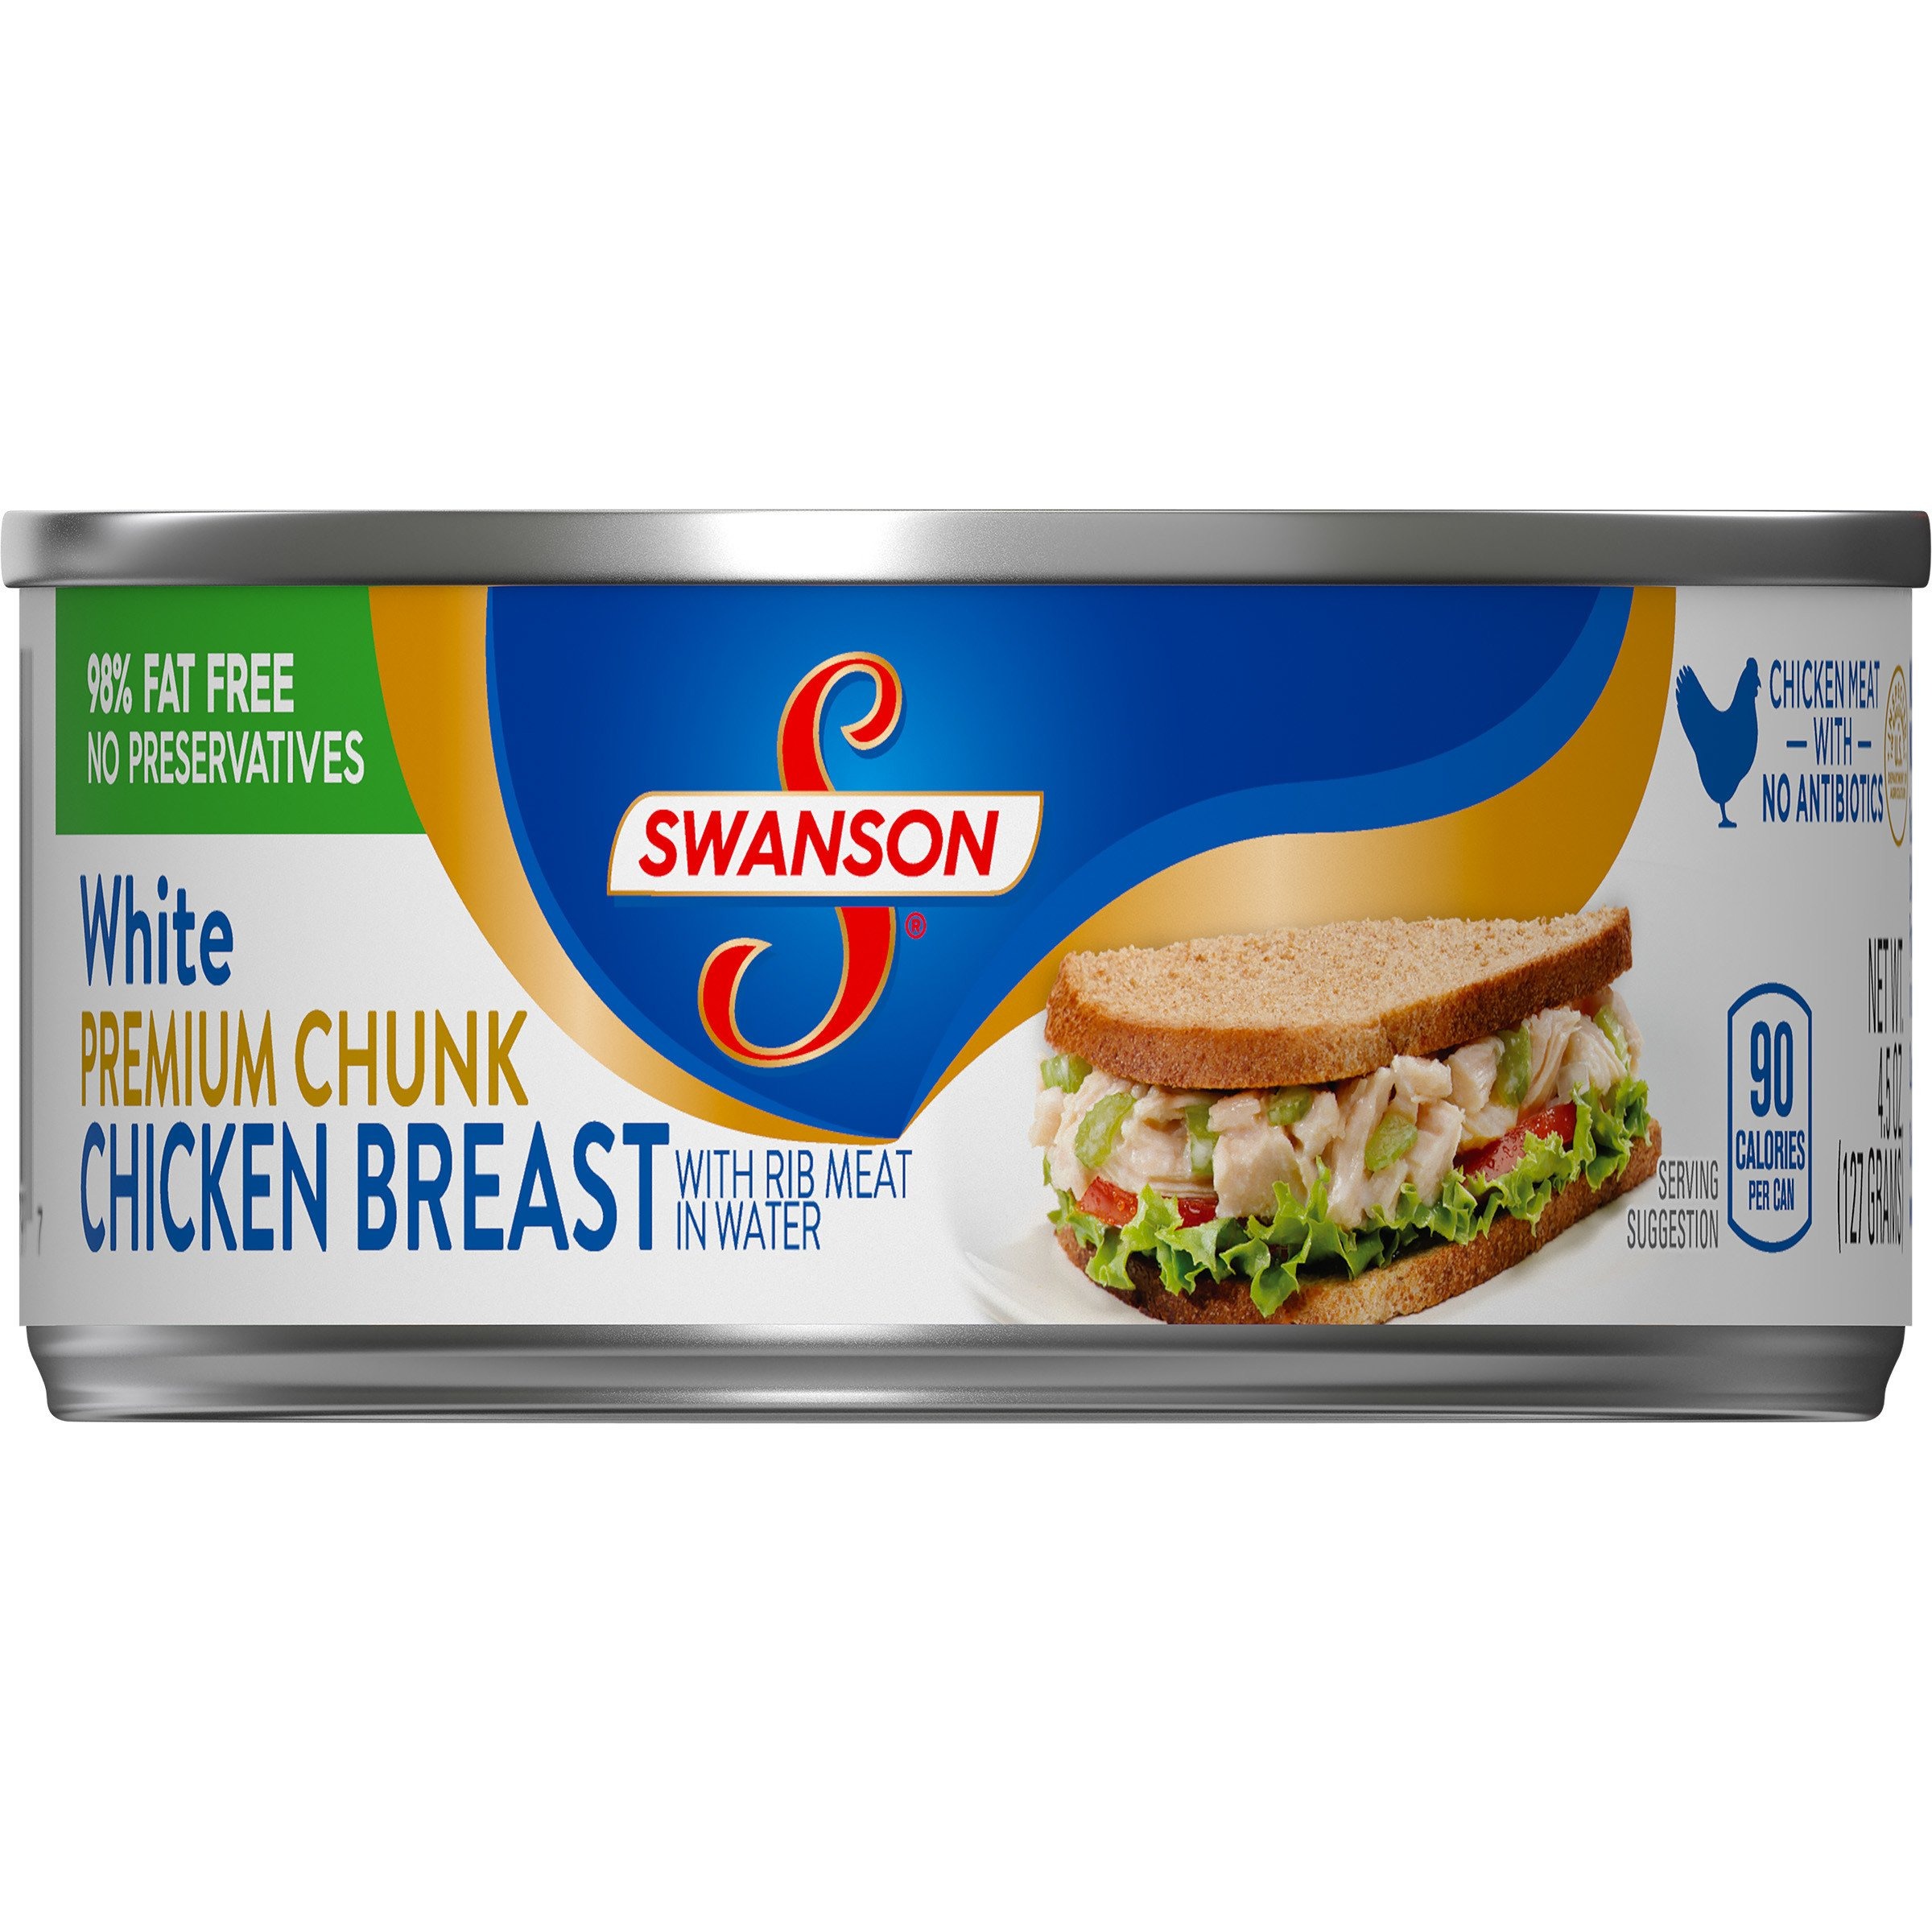
Item Name: Swanson White Premium Chunk Chicken Breast, 4.5 Ounce
Bullet Point 1: Ready-to-eat premium white chunk chicken breast
Bullet Point 2: Each 4.5 oz. can has 1 serving
Bullet Point 3: Chicken Meat with No Antibiotics, made from chickens farm-raised in the USA
Bullet Point 4: 98% Fat free with no preservatives, no added MSG and no artificial flavors
Bullet Point 5: Use on top of salads or crackers, or as a shortcut for recipes like Buffalo Chicken Dip
Value: 4.5
Unit: Ounce

Price: 2.79